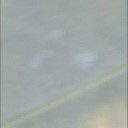
Label: Leaf_rust